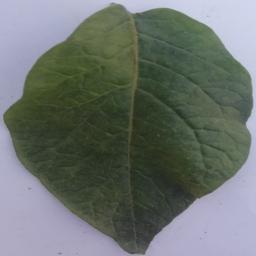
Label: Potato___Healthy